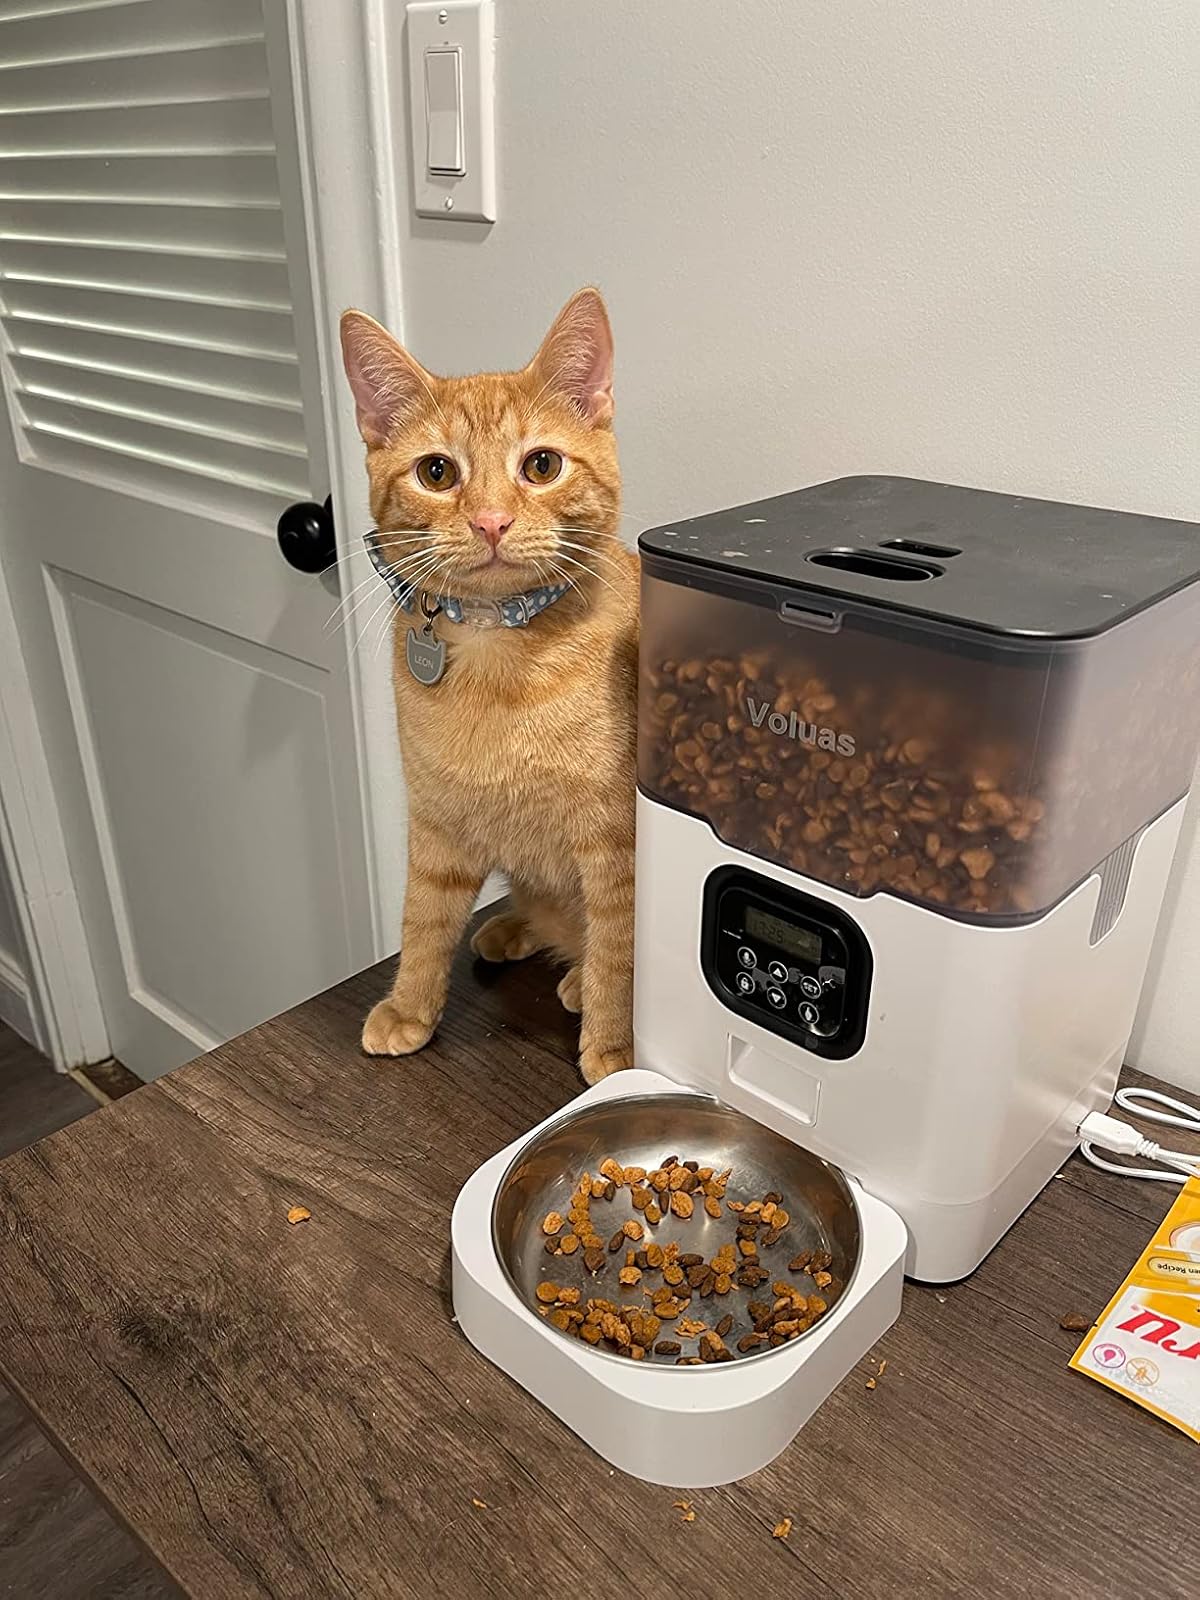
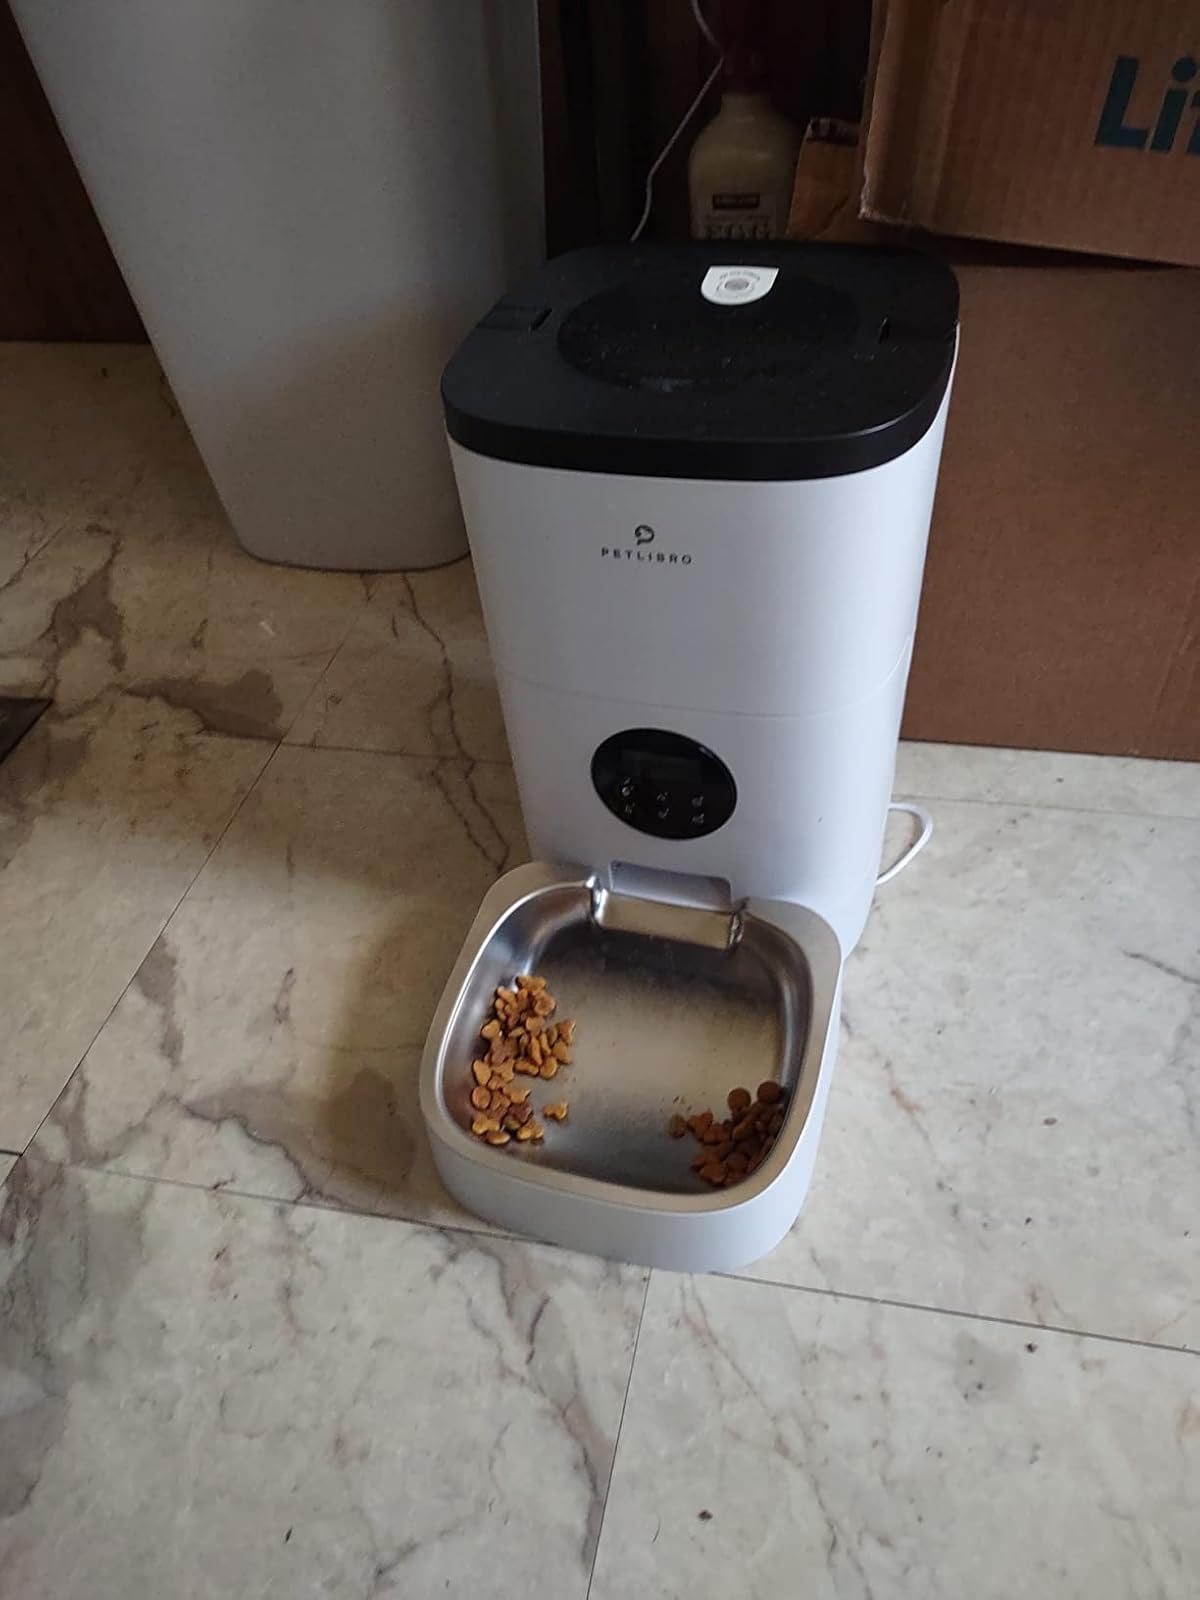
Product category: items_feeder
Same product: no